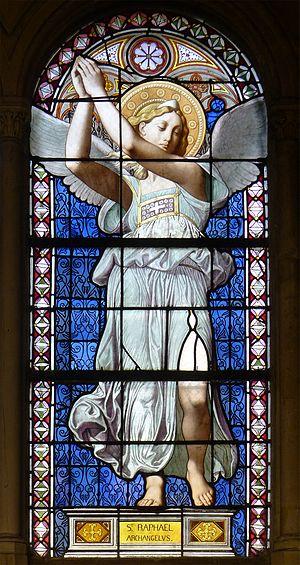
Église Notre-Dame-de-Compassion (vitrail archange Raphael) - Paris XVII
Raphaël est le troisième archange reconnu par l’Église catholique et cité dans le livre de Tobie : Moi, je suis Raphaël, l’un des sept anges qui se tiennent ou se présentent devant la gloire du Seigneur.
Léglise Notre-Dame-de-Compassion est un lieu de culte catholique situé place du Général-Kœnig dans le 17ᵉ arrondissement de Paris.